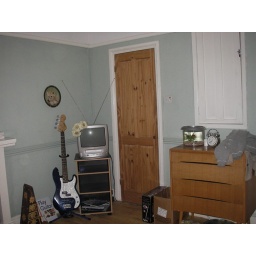
Natty's room- pine door leads into her walk in wardrobe.